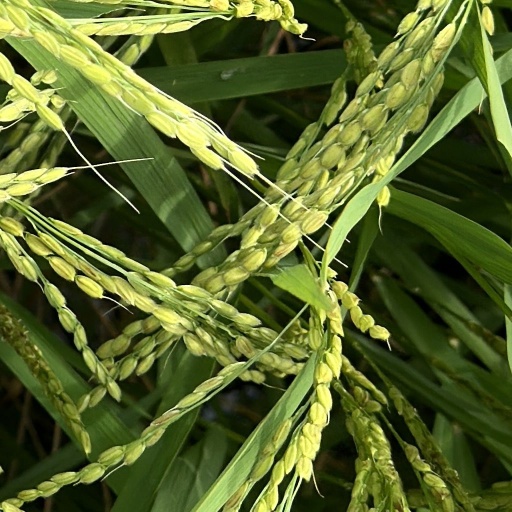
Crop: rice